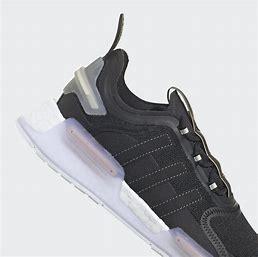
Brand: Adidas
Model: NMD Sale